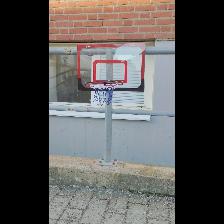
Label: NonHuman